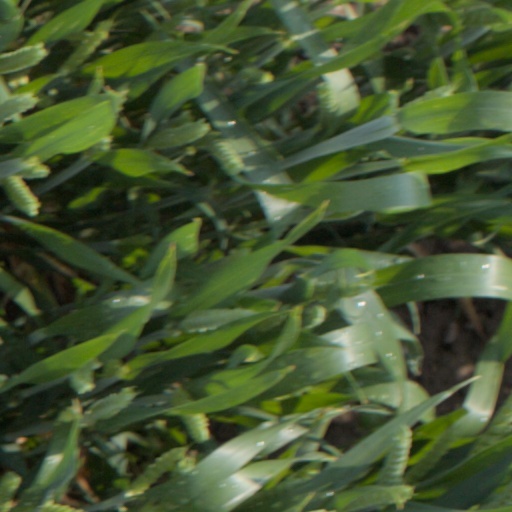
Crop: wheat